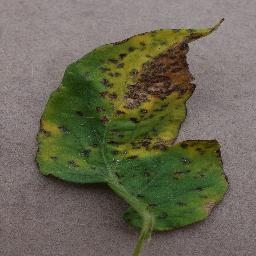
Label: Tomato___Bacterial_spot